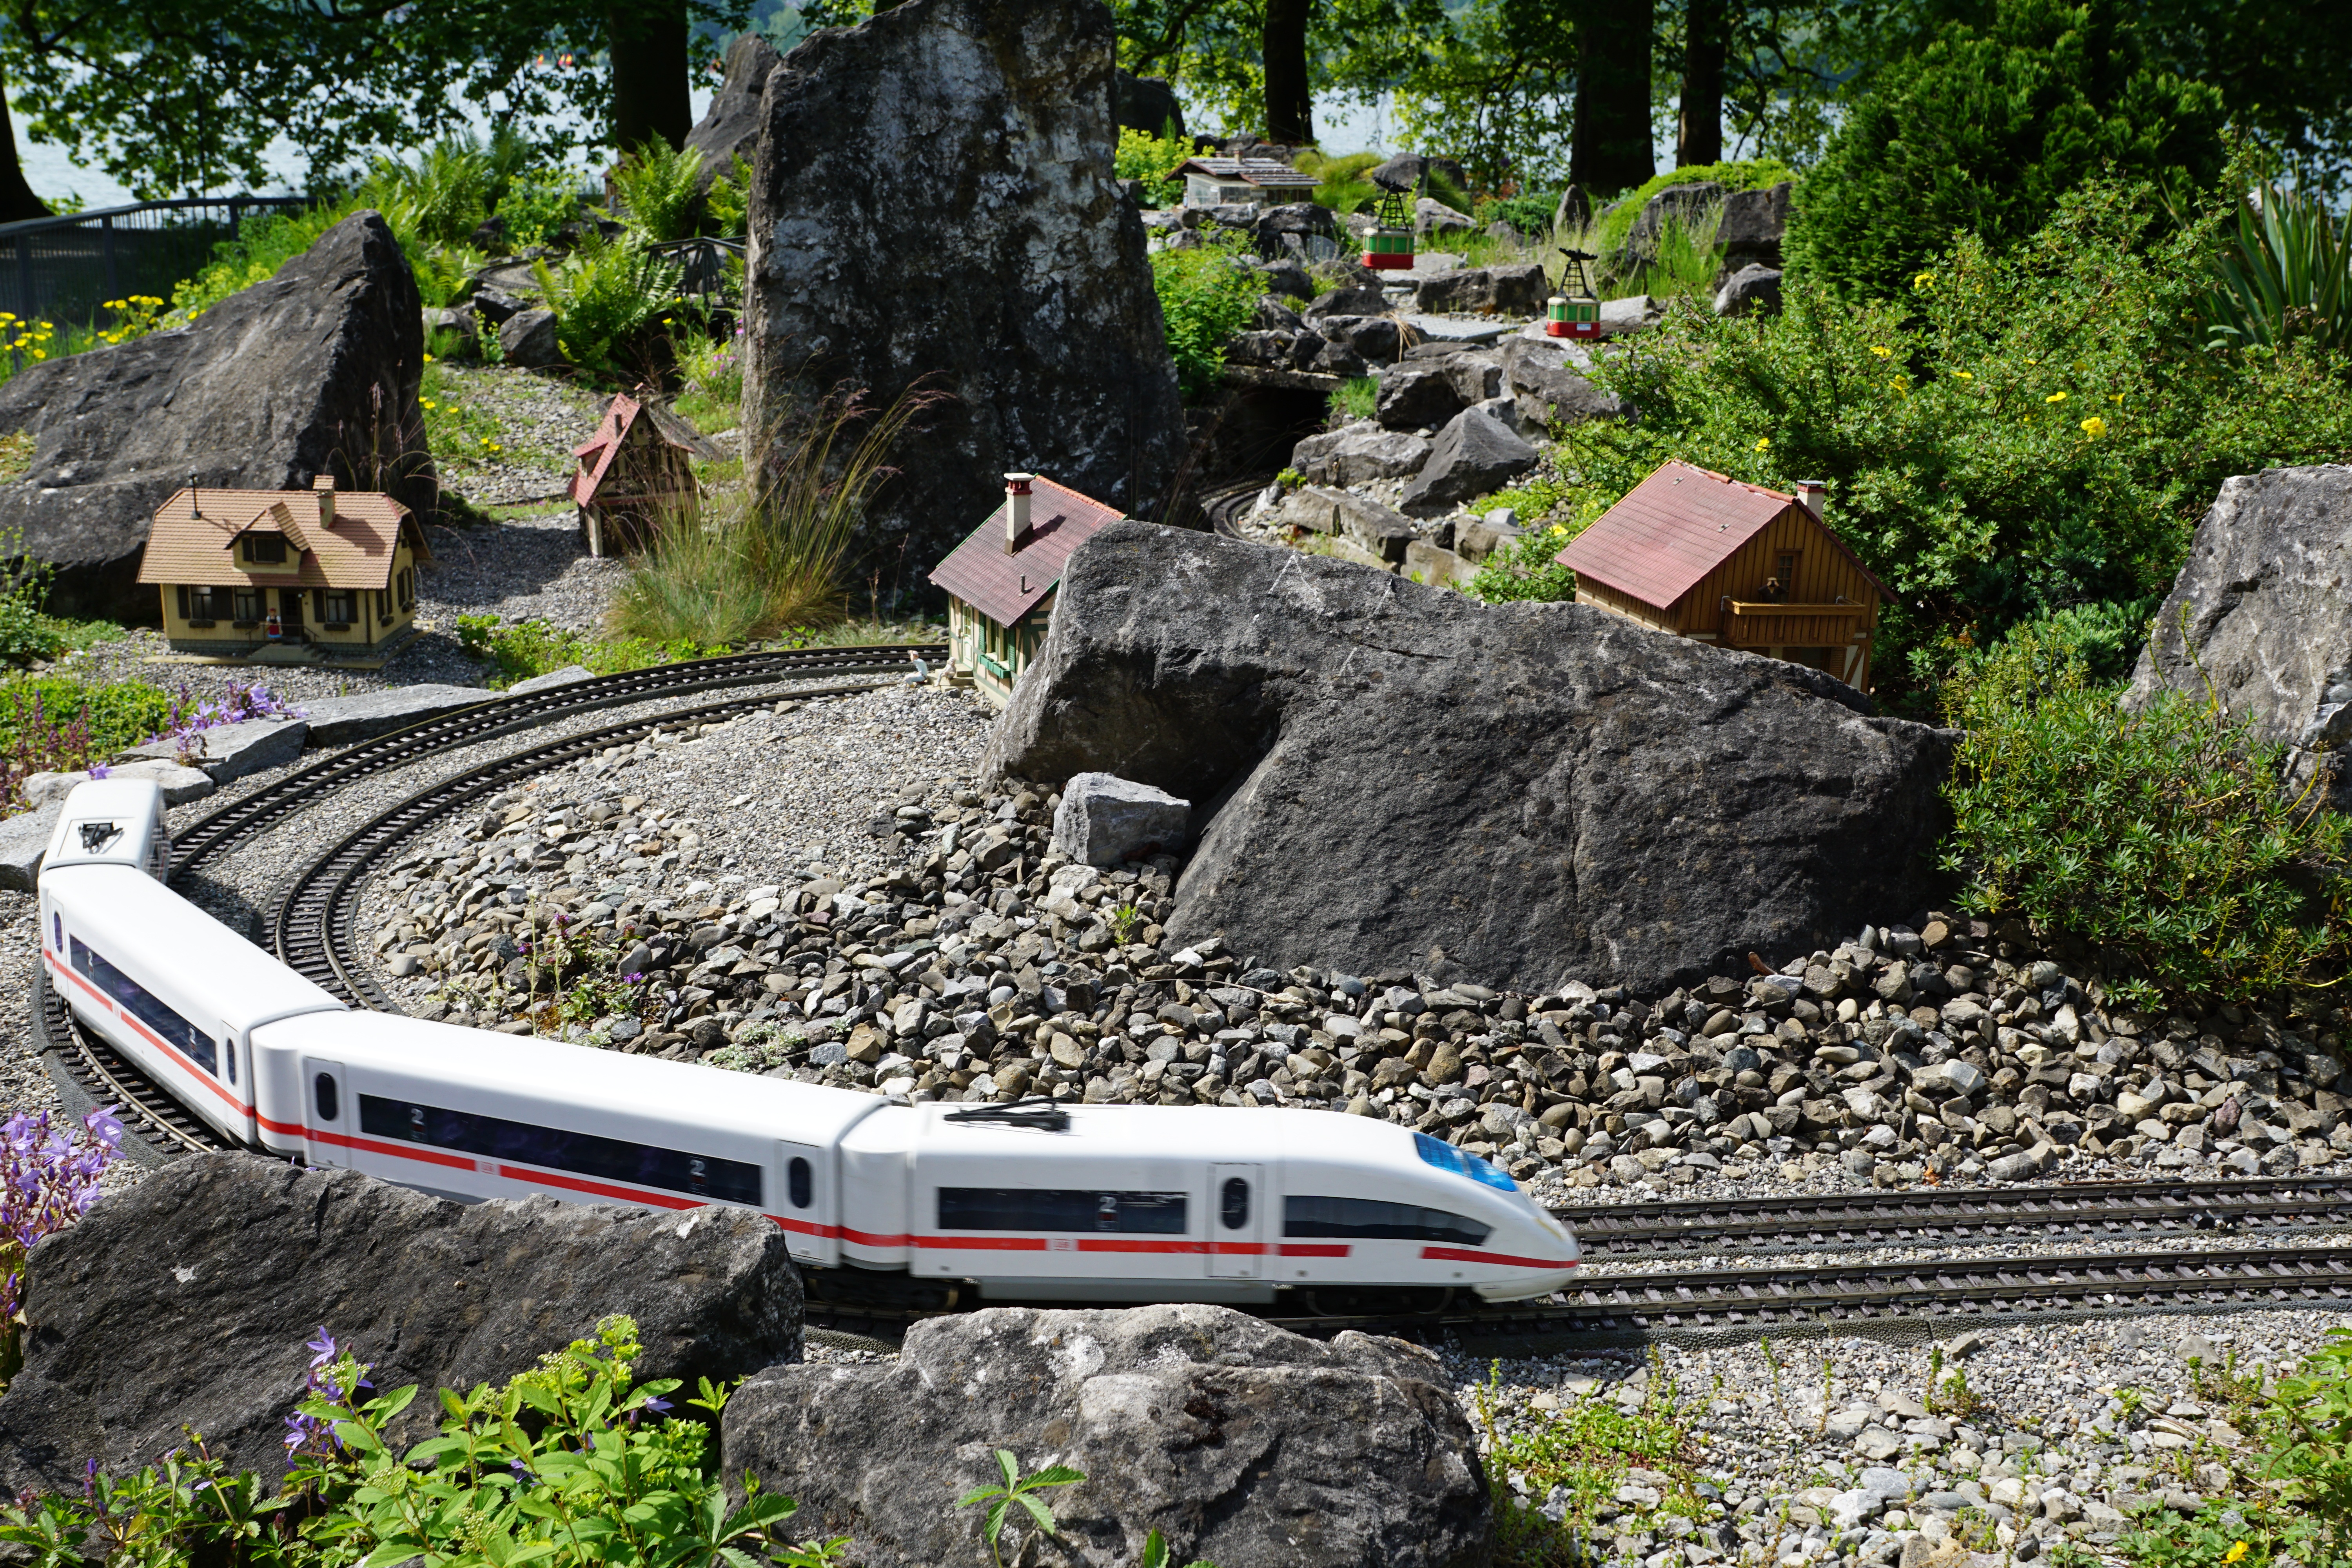
nature, track, railway, train, transport, vehicle, garden, waterway, miniature, seemed, mainau, rolling stock, geological phenomenon